Post-war Britain (1945–1979)

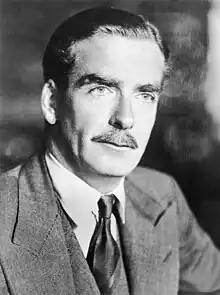
Anthony Eden

In April 1955, Churchill finally retired, and Anthony Eden succeeded him as Prime Minister. Eden was a very popular figure, as a result of his long wartime service and also his famous good looks and charm. On taking office he immediately called a general election, at which the Conservatives were returned with an increased majority. He left domestic issues to his lieutenants such as Rab Butler, and concentrated largely on foreign policy, forming a close alliance with US President Dwight Eisenhower.